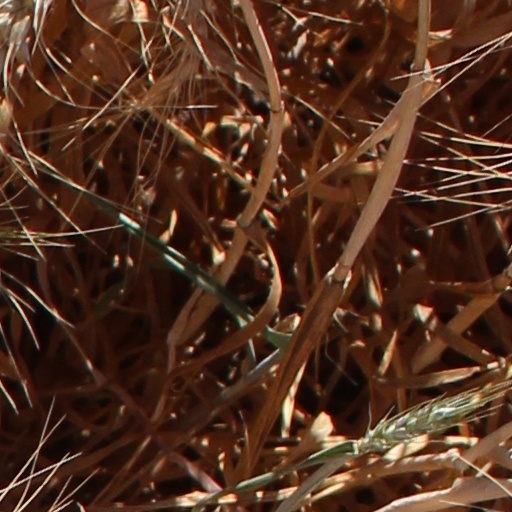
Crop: wheat